Bart de Graaff

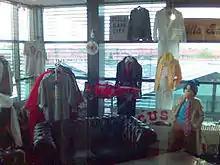
Collection of items of Bart de Graaff

In 1997, he founded a public broadcasting network, Bart's News Network (BNN). After his death, it was renamed to Bart's Neverending Network. Targeted at a youthful audience, the network quickly became known for its sometimes provocative programming. A television show "De Grote Donorshow" ("The Big Donor Show") by BNN won an Emmy Award for Best Non-scripted Entertainment.